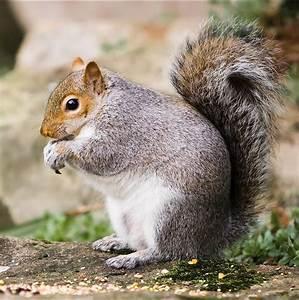
squirrel